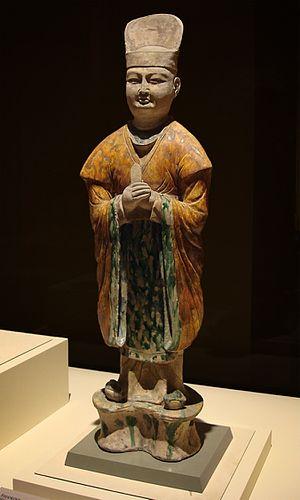
La dynastie Tang est une dynastie chinoise précédée par la dynastie Sui et suivie par la période des Cinq Dynasties et des Dix Royaumes. Elle a été fondée par la famille Li, qui prit le pouvoir durant le déclin et la chute de l'empire Sui.